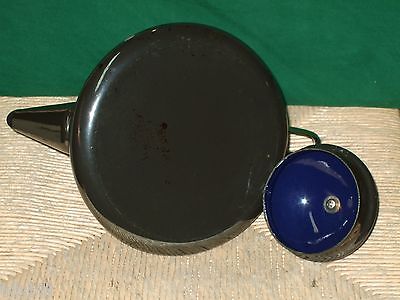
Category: kettle